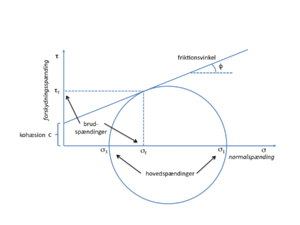
Geoteknik / Geotekniske discipliner / Jordmekanik / Jords styrke
Mohr-Coulombs brudkriterie vist i Mohrs diagram. Cirklen er Mohrs cirkel for spændingstilstanden med de to hovedspændinger